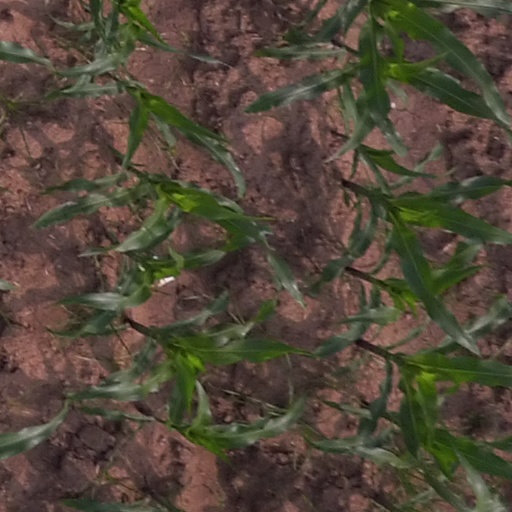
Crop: maize; corn